Little Green Men (The X-Files)

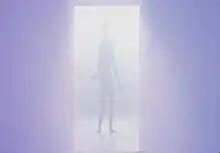
An alien appears before Fox Mulder. "Little Green Men" was the first episode of "The X-Files" to actually show a live extraterrestrial.

"Little Green Men" is the first episode of the second season of the science fiction television series "The X-Files", premiering on the Fox network on September 16, 1994, in the United States and on BBC Two in the United Kingdom on August 28, 1995. The episode was written by Glen Morgan and James Wong, and directed by David Nutter. The episode helped explore the series' overarching mythology. "Little Green Men" earned a Nielsen household rating of 10.3, being watched by 9.8 million households in its initial broadcast. The episode received largely positive reviews from critics.